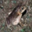
Label: frog